Kundali Bhagya

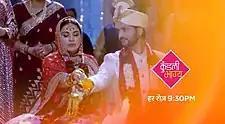
First generation title screen featuring Shraddha Arya and Shakti Arora

In January 2023, a twenty-year generation leap and a new generation of leads were announced. Arora, who replaced Dhoopar as Karan, quit owing to the generation leap, stating he didn't want to play a father to grown-ups and wanted to explore other things. Arora was then replaced by Shakti Anand after the leap. Sanjay Gagnani, who portrayed Prithvi Malhotra, also announced his decisions to quit the series as he wanted to take up new opportunities. Shraddha Arya, who portrays Preeta Luthra, decided to continue as a mother to the new generation. Later in March 2023, Sonal Vengurlekar, playing Anjali Hinduja, also announced her decision to quit after the generation leap because she didn't wanted to age onscreen. Ruhi Chaturvedi, who portrayed Sherlyn Khurana, also quit right before leap as she wanted to explore more as an actress. However from June 2024 she made her appearance once again as Sherlyn.